Bawang goreng

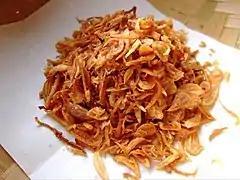
Indonesian crispy "bawang goreng" or fried shallot

Bawang goreng is an Indonesian crispy fried shallot condiment, commonly deep-fried, and a popular garnish to be sprinkled upon various dishes of Indonesian cuisine. It is quite similar to a crisp fried onion.